Wislikofen

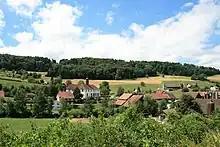
Wislikofen

Wislikofen has an area, , of . Of this area, or 53.3% is used for agricultural purposes, while or 35.5% is forested. Of the rest of the land, or 10.7% is settled (buildings or roads).